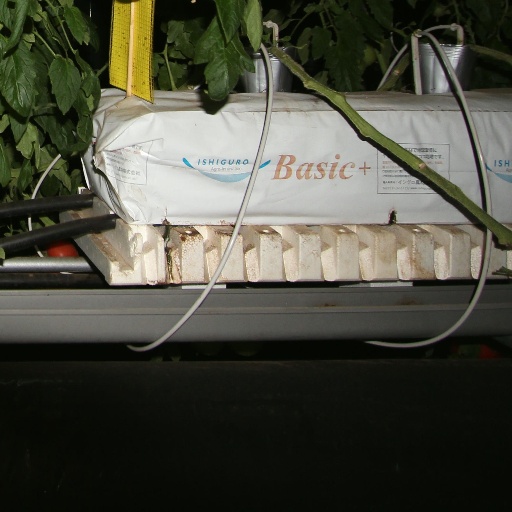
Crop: tomato